Ashgrove, Queensland

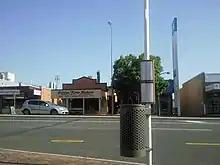
Shops along Waterworks Road

In August 1924, land was advertised for sale in the Glenlyon Gardens Extension, (Fraser's Paddock) estate by T.M. Burke. A map advertising the sale shows the land bordered by Stewart Road to the north (now Frasers Road) and Mirrabooka Road to the east.